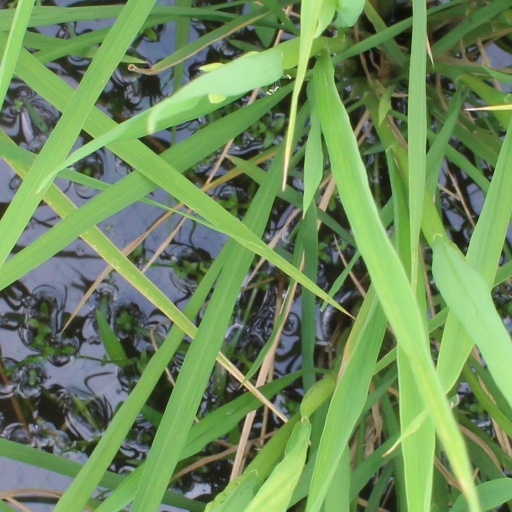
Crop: rice